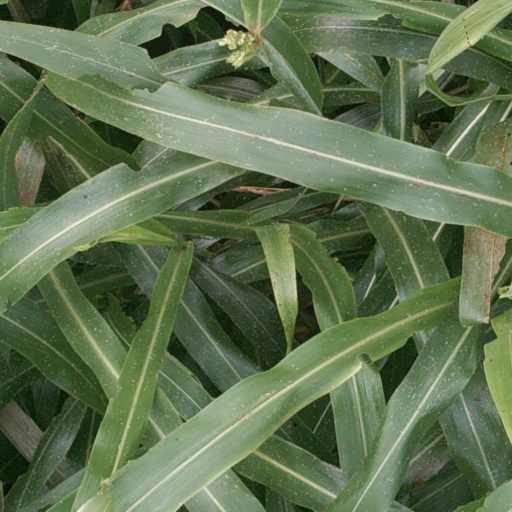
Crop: sorghum